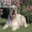
Label: dog